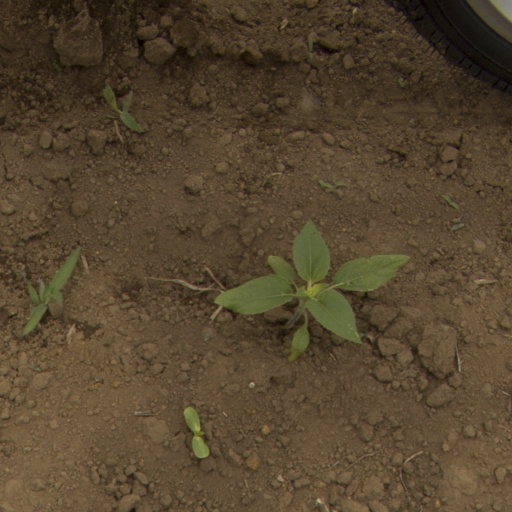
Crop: Jerusalem artichoke